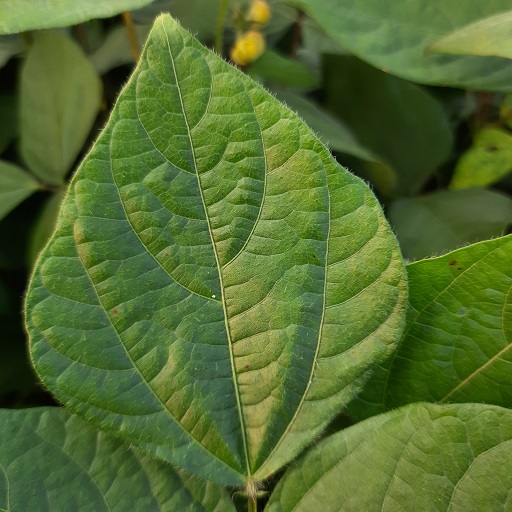
Label: Healthy